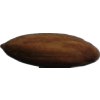
Label: Almonds 1